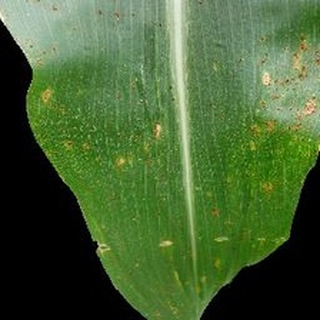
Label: corn_common_rust